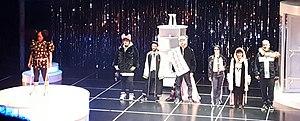
Ma photo de Stéphane Crête, Maude Guérin, Emmanuelle Lussier-Martinez, Marc Beaupré, Monique Miller, Gilles Renaud et Joanie Martel à Montréal, Québec, Canada à Espace Go.
Marc Beaupré est un acteur et un metteur en scène québécois né le 24 juin 1976 à Joliette. Après une formation en interprétation à l'École nationale de théâtre du Canada et plusieurs années dédiées au jeu, il consacre, depuis 2008, sa carrière à la mise en scène, année où il cofonde la compagnie théâtrale Terre des Hommes.
Maude Guérin, née le 11 juin 1965 à La Tuque, est une comédienne québécoise.
Stéphane Crête est un acteur québécois né le 19 septembre 1967. Il s'est fait connaître notamment par son rôle de Brad Spitfire dans la série télé Dans une galaxie près de chez vous et par son interprétation de Jacques Préfontaire, dans la série télévisée, diffusée sur les ondes de Radio-Canada, Les Étoiles filantes. Cette interprétation lui valut d'ailleurs en 2007, un Prix Gémeaux.
Monique Miller, née Marie Cécile Monique Tefner dite Miller le 9 décembre 1933 à Montréal, est une actrice québécoise.